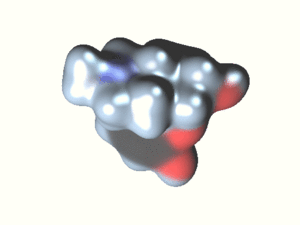
Friedrich Wilhelm Adam Sertürner né le 19 juin 1783 à Neuhaus dans la principauté épiscopale de Paderborn est un pharmacien allemand qui publia le premier sur la découverte de la morphine, bien qu'il n'en soit pas le découvreur. C'est par l'expérimentation et l'observation des effets de décoctions et d'extraits d'opium sur son chien que Sertürner a pu décrire les effets hypnotiques de la morphine.